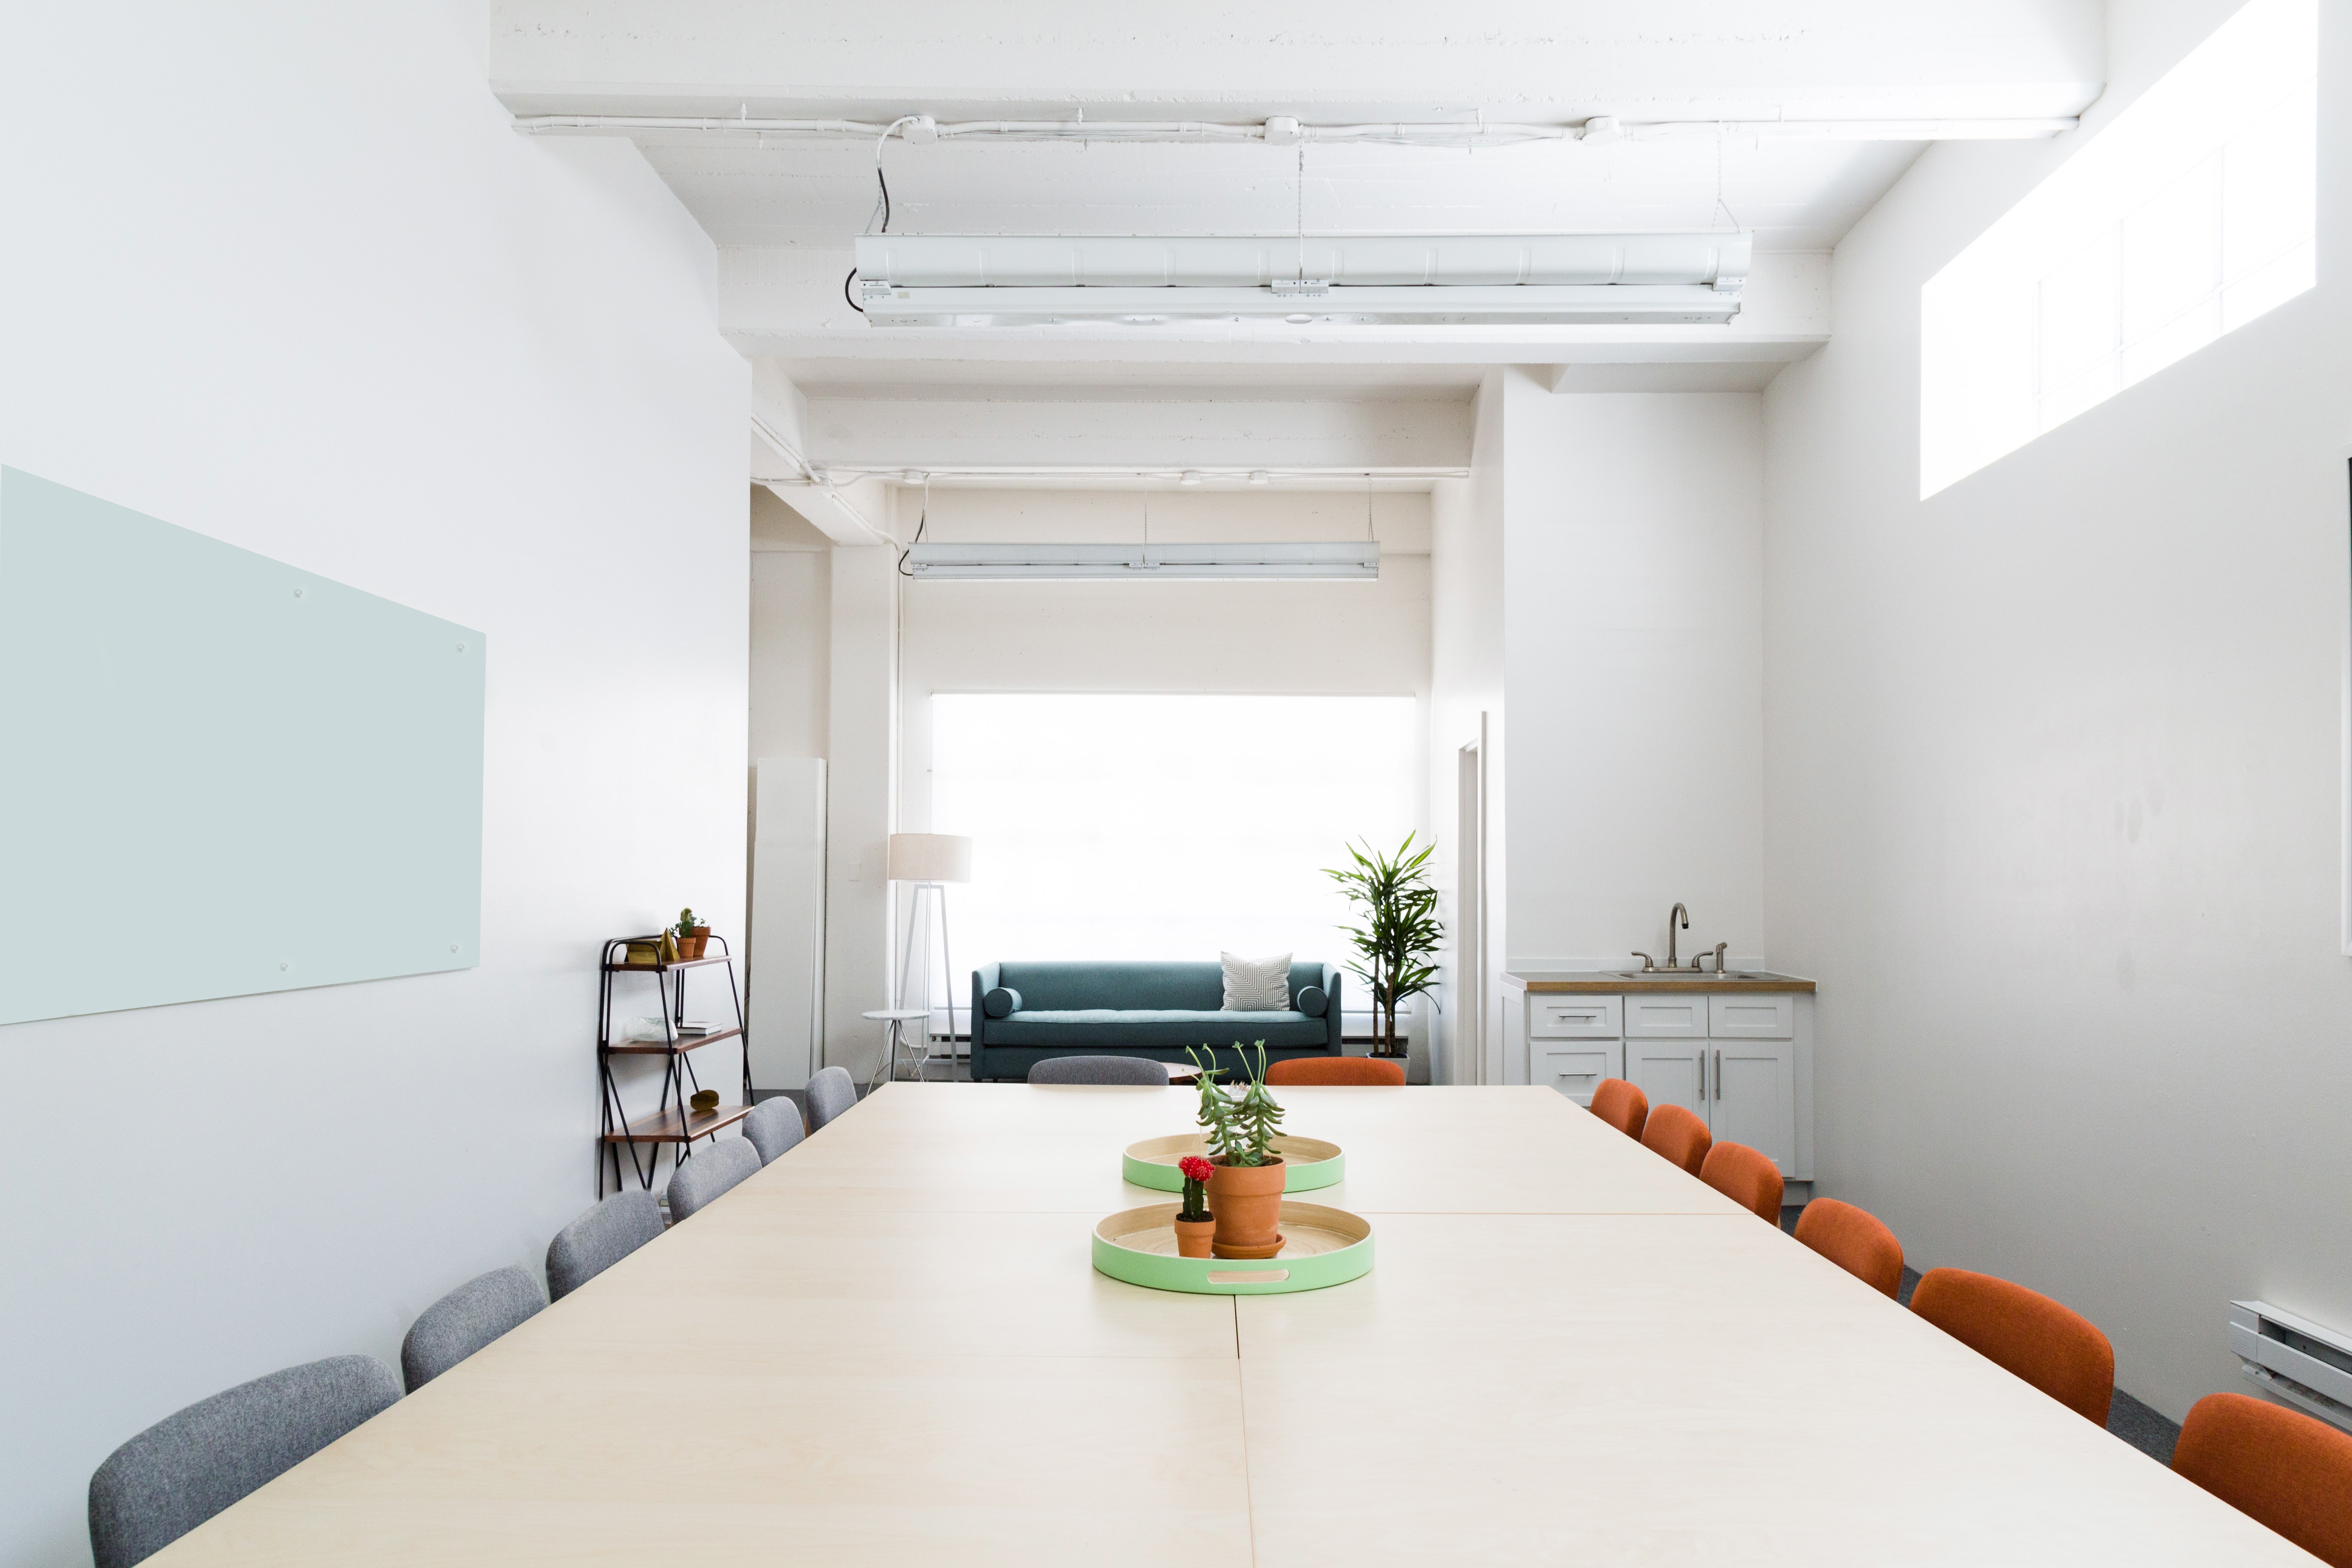
floor, home, ceiling, loft, property, living room, room, apartment, interior design, design, estate, real estate